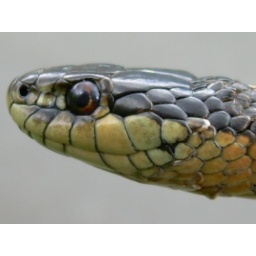
Closeup of a garter snake grabbed at Marymoor Park in Redmond. Note sky and clouds reflected in top-of-head scales.